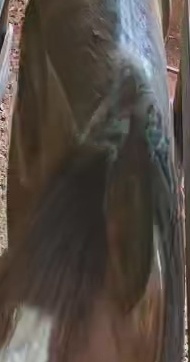
Face region: ears (position_of_ears)
Pain indicator: not_present